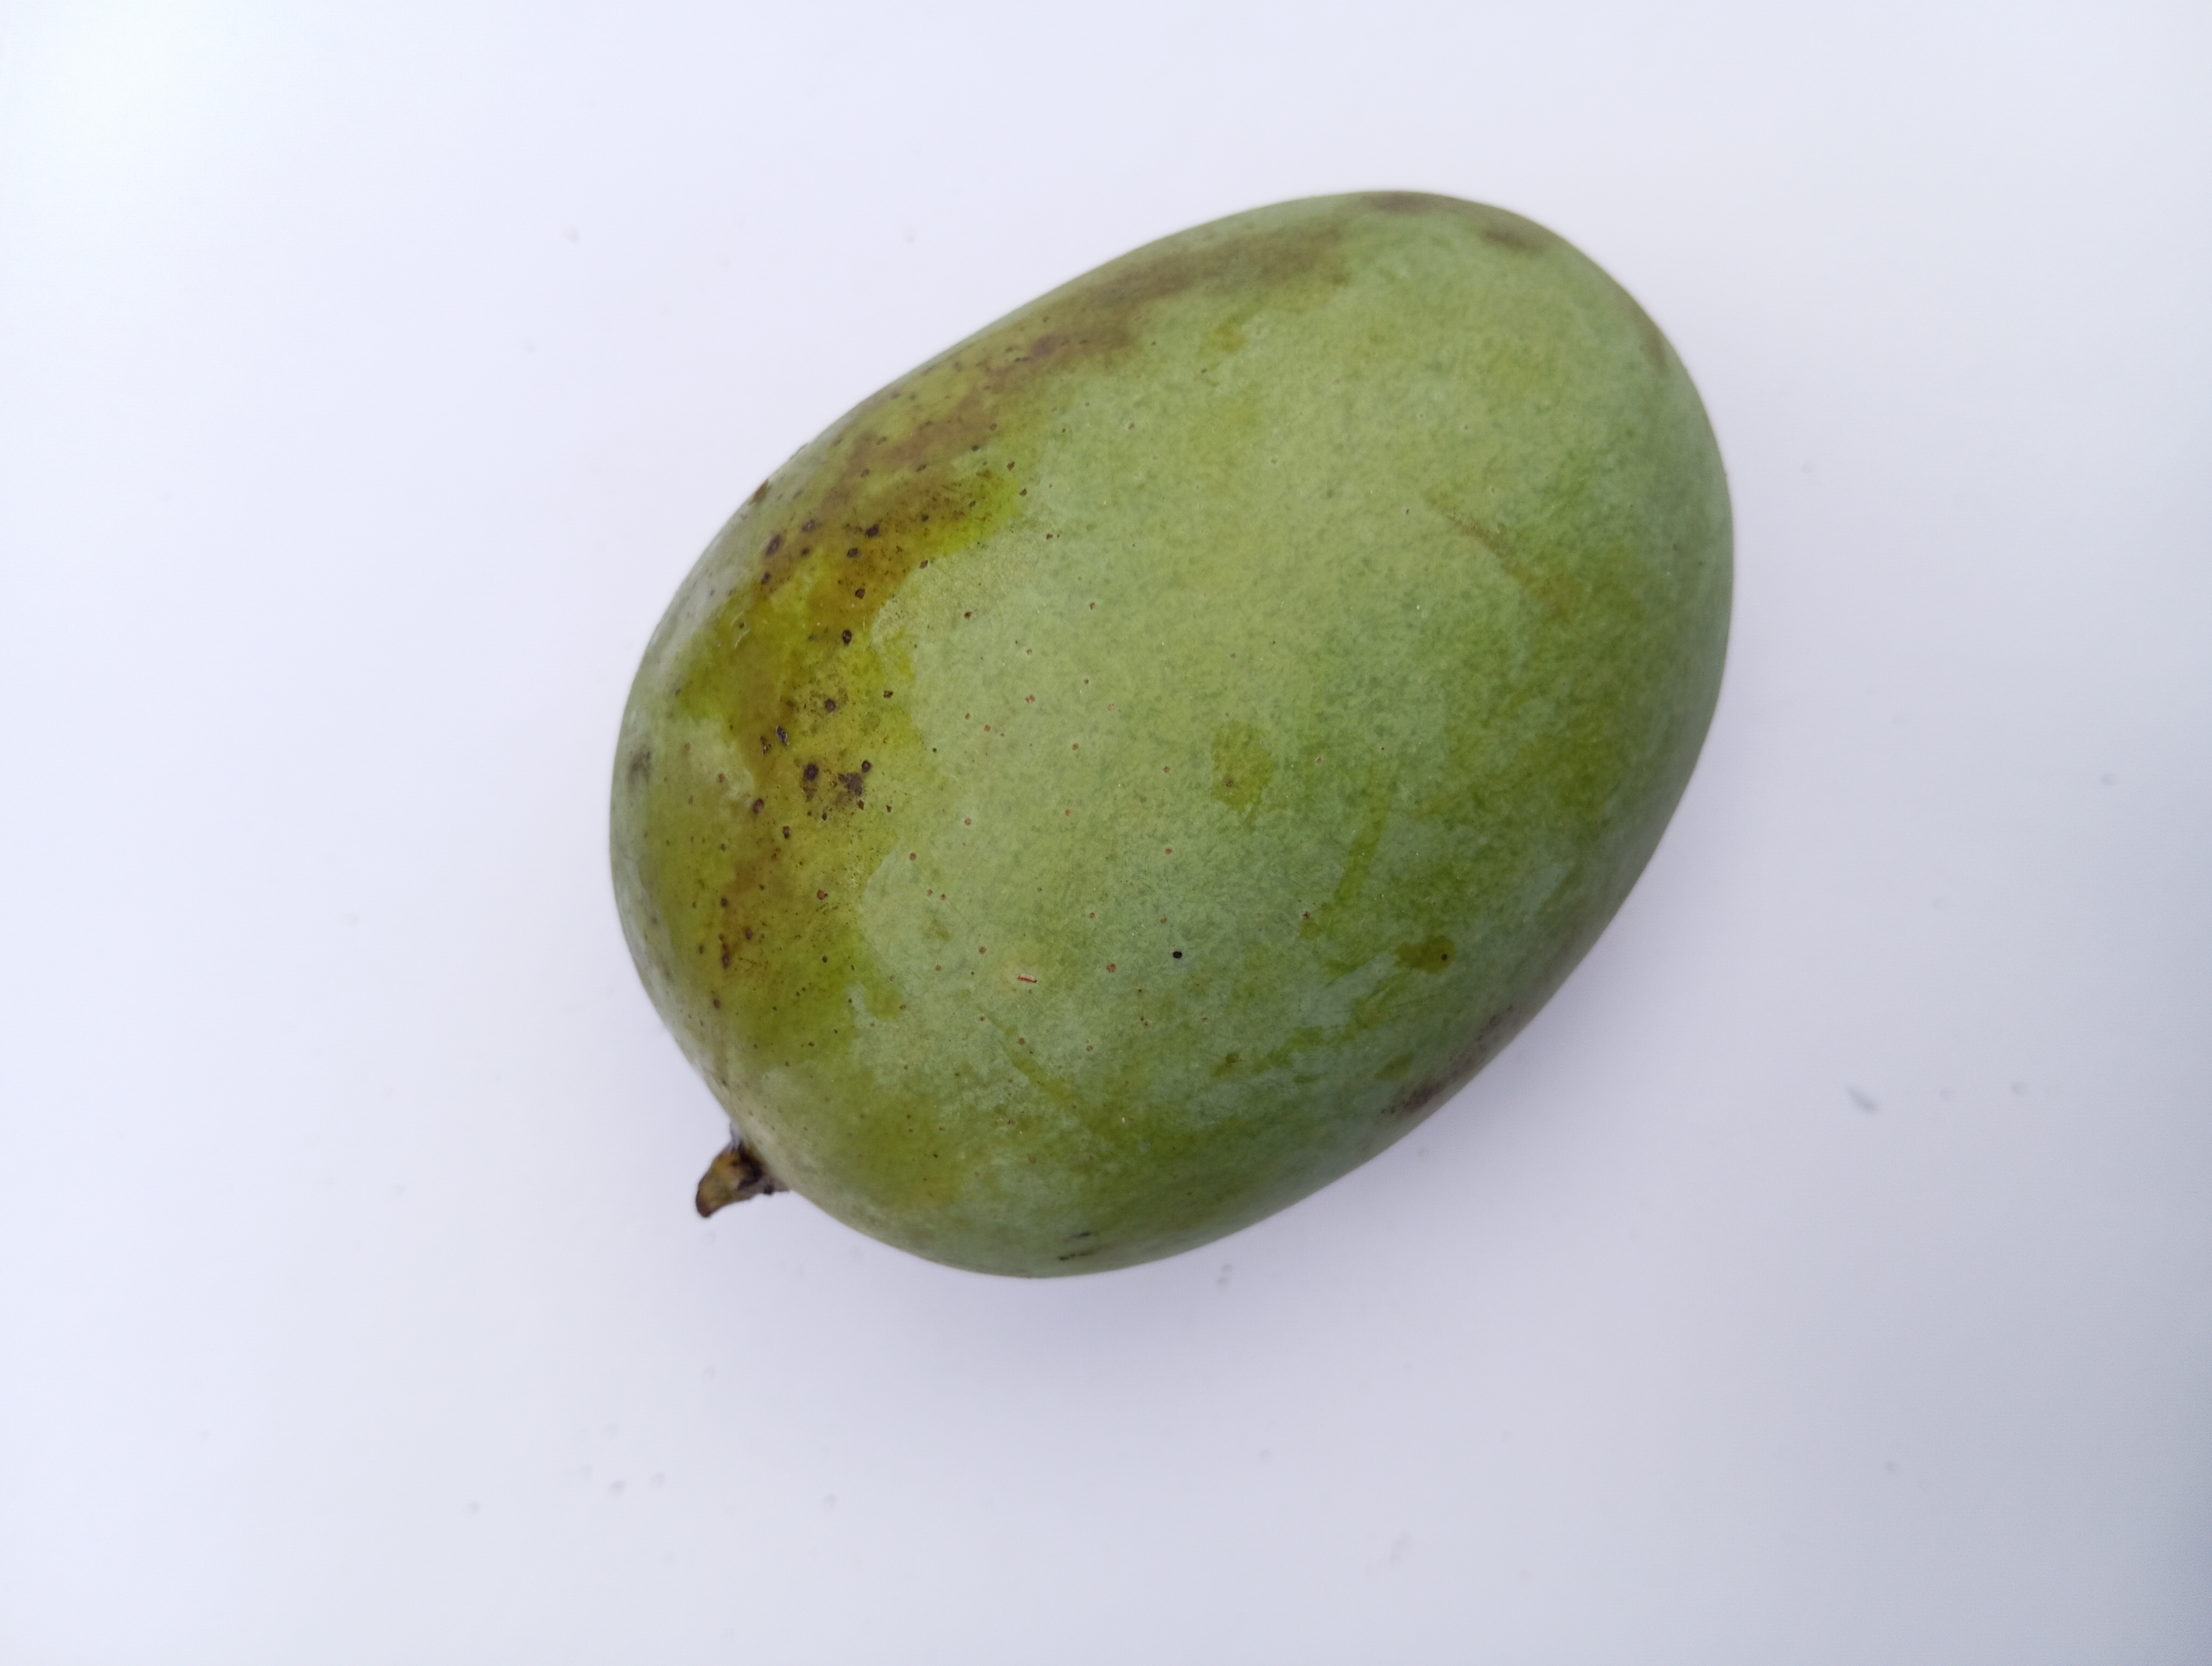
Mango variety: Langra